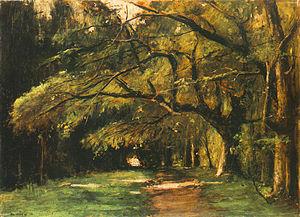
Mihály Munkácsy, né Mihály Lieb le 20 février 1844 à Munkács et décédé le 1ᵉʳ mai 1900 à Bonn-Endenich, est un peintre académique hongrois principalement actif à Paris et Budapest dans les années 1870 et 1880.